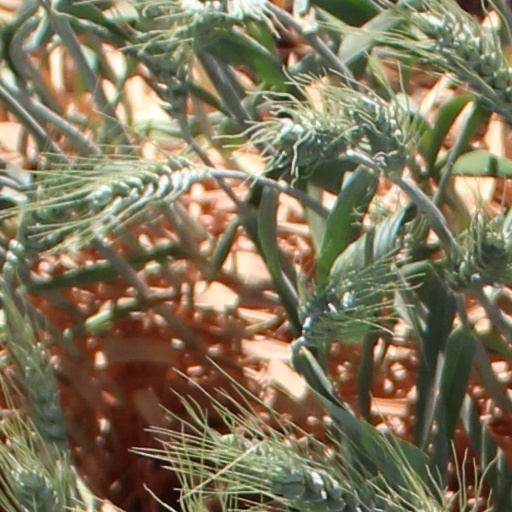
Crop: wheat